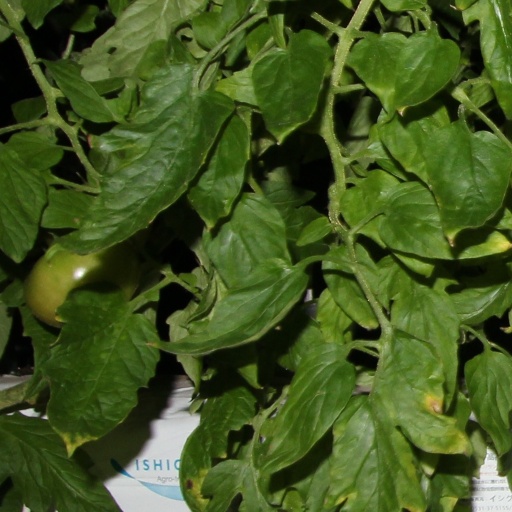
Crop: tomato